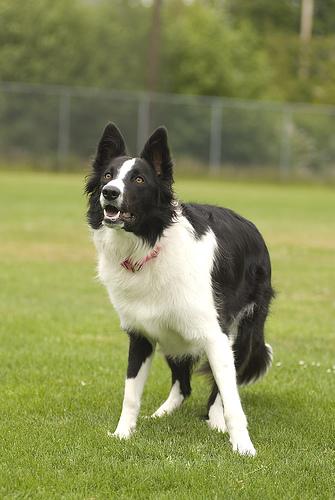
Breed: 2594-n000109-Border_collie